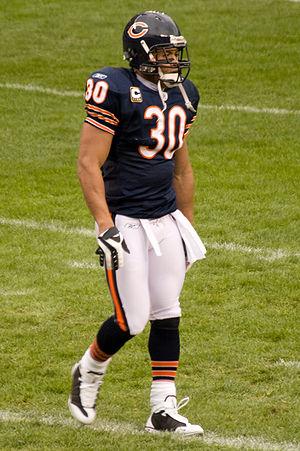
Mike Brown est un joueur américain de football américain.